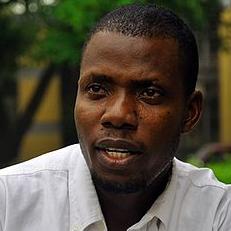
Age: 38